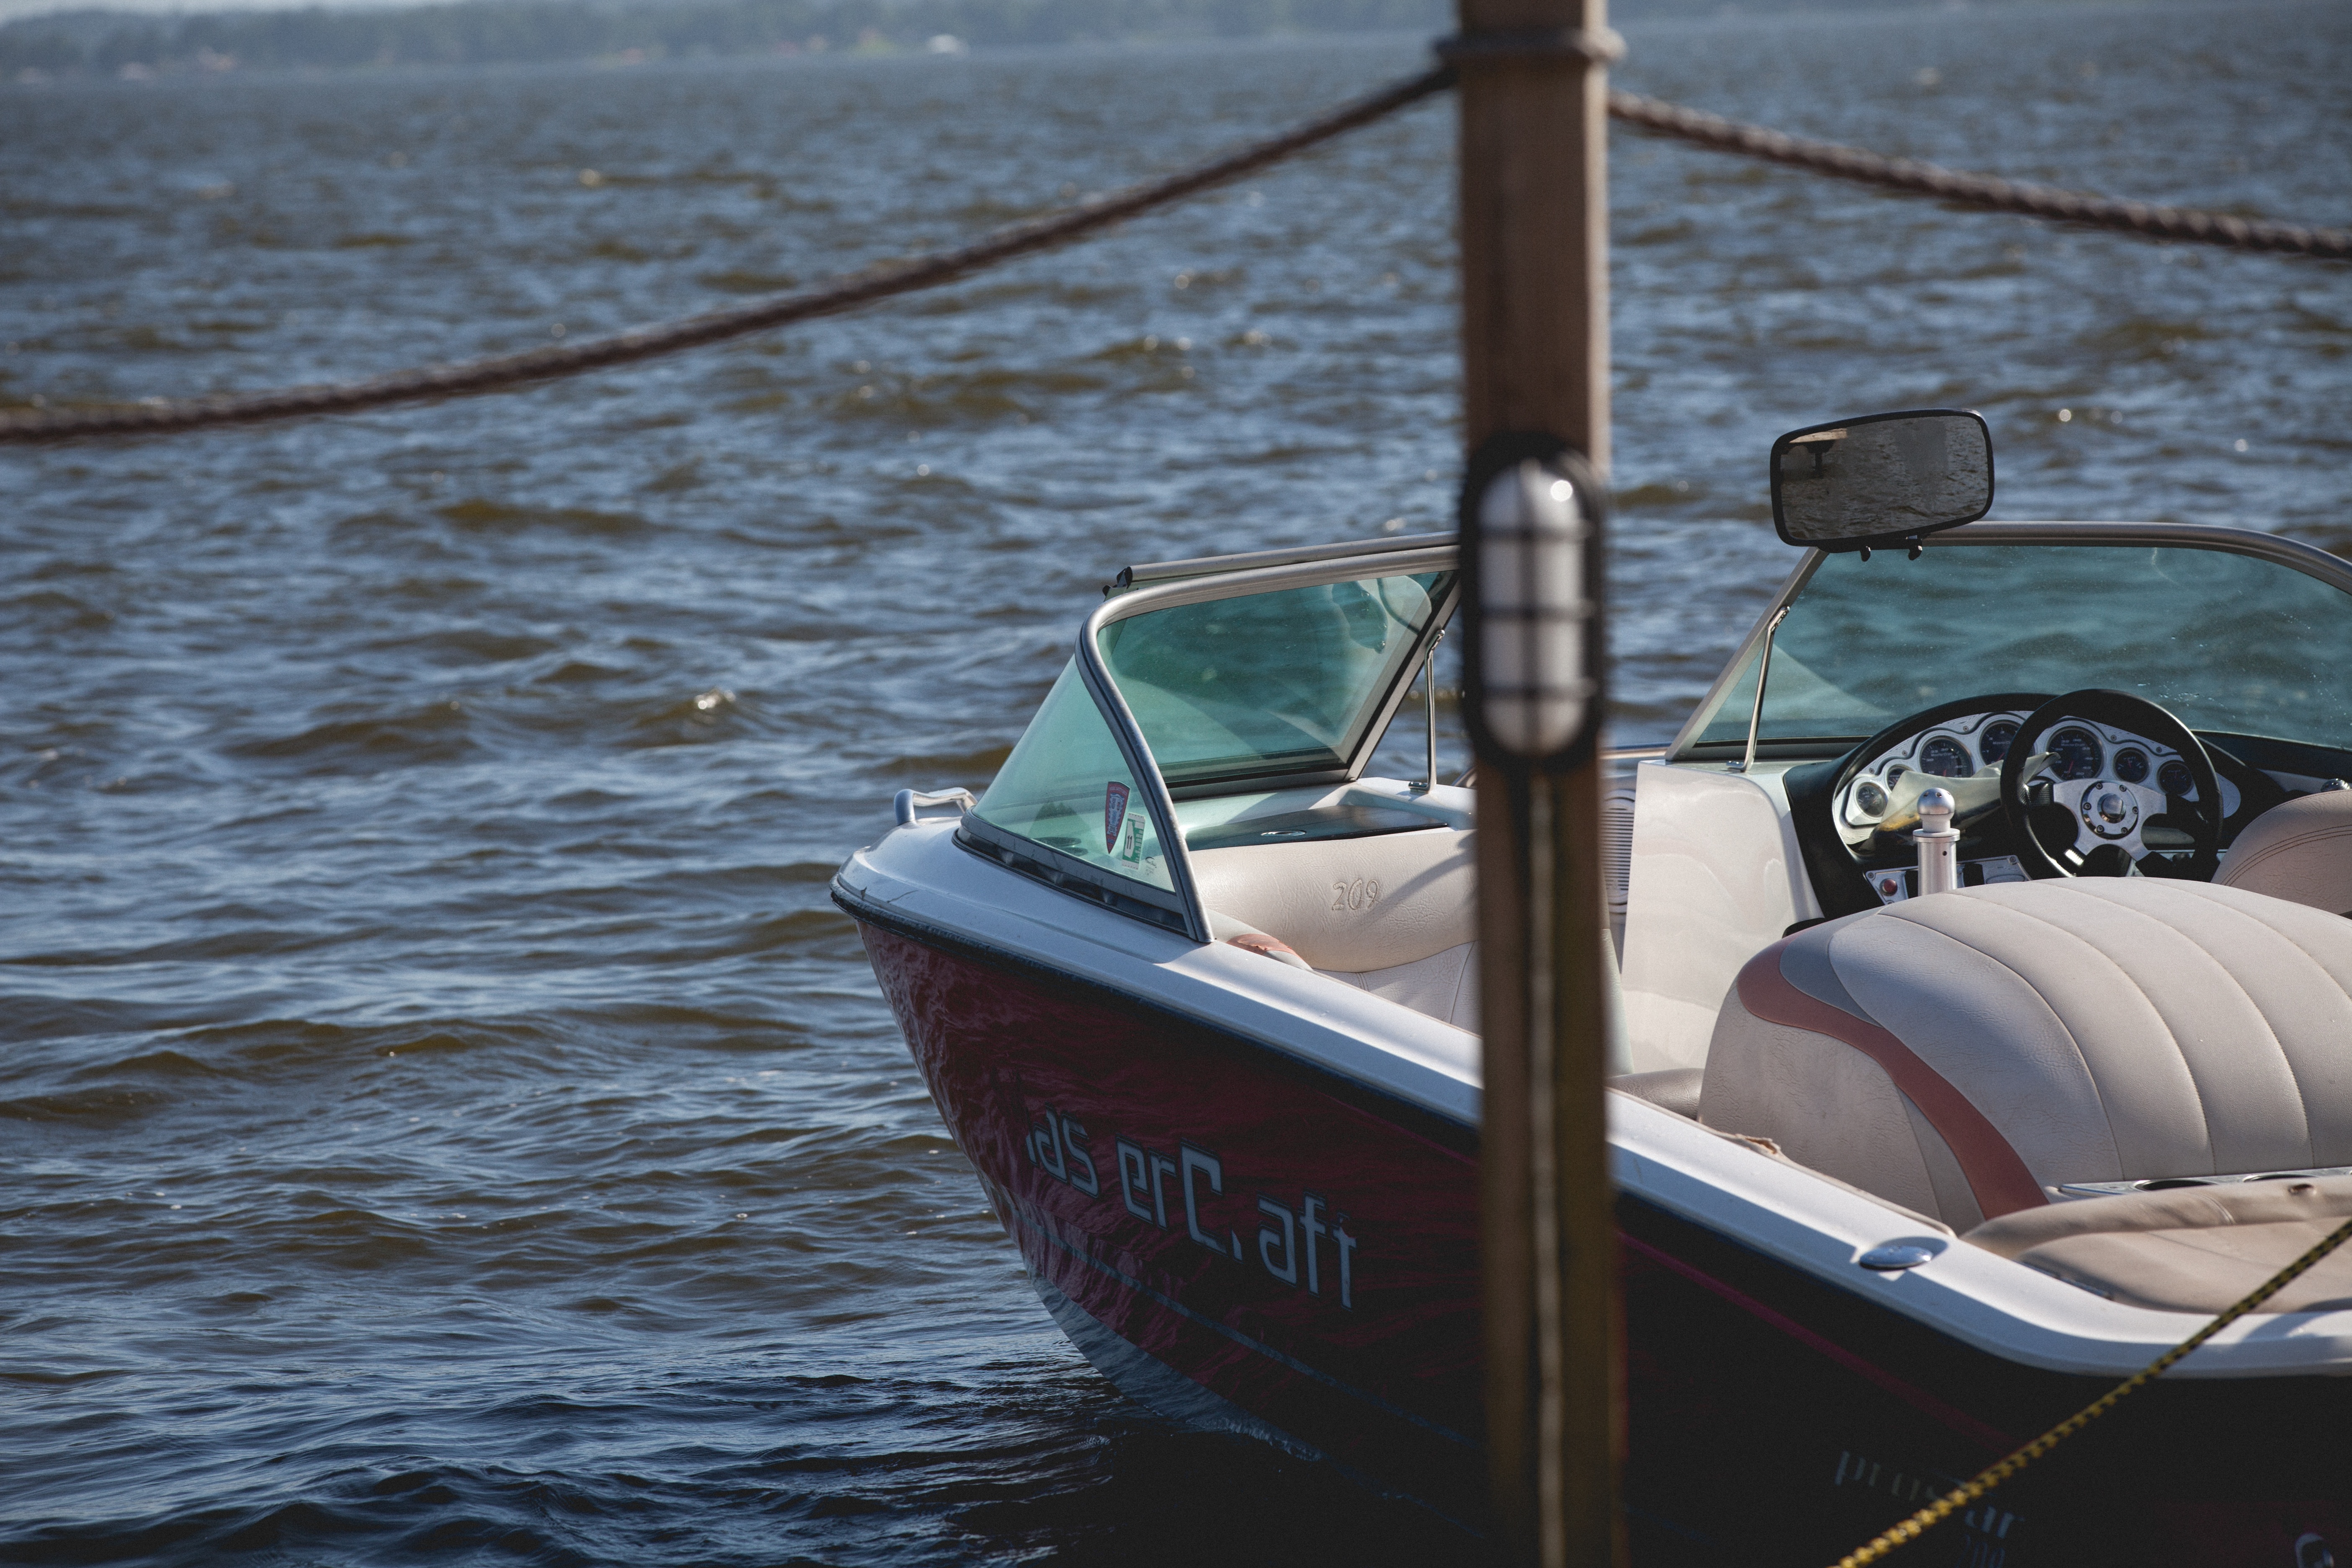
sea, water, boat, vehicle, sailing, motorboat, boating, watercraft, dinghy, skiff, watercraft rowing